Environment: real
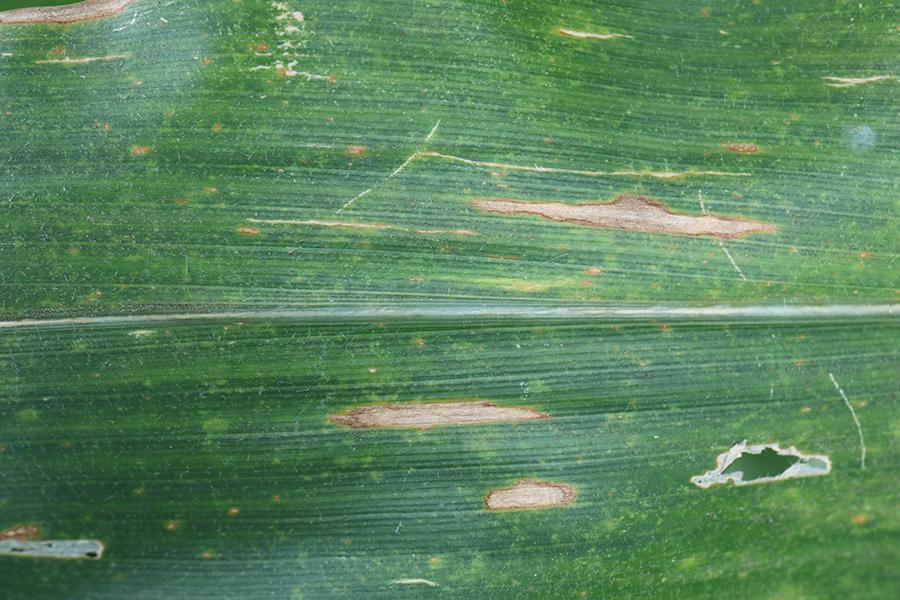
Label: gray_leaf_spot